100 Block of West Broadway Historic District

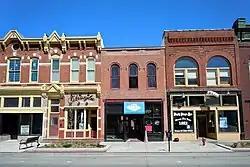

The 100 Block of West Broadway Historic District is a nationally recognized historic district located in Council Bluffs, Iowa, United States. It was listed on the National Register of Historic Places in 2002. At the time of its nomination the district consisted of 30 resources, including 22 contributing buildings, and eight non-contributing buildings. The linear district on the east side of the central business district is the north side of Broadway. Developed between mid-1850s and 1928, it is the only section of the street that has maintained its historical integrity. The buildings are one to three stories tall with commercial space on the main floor. While many are vernacular commercial structures, others are the various revival styles of Victorian architecture.